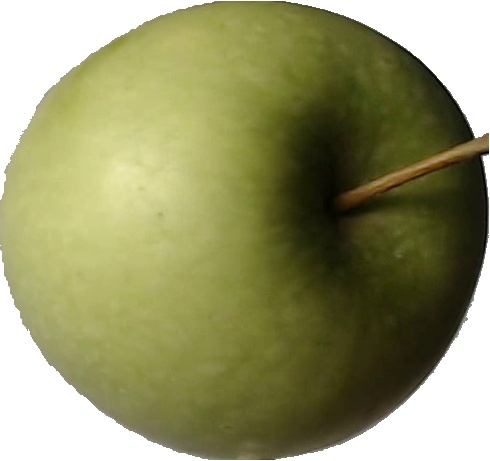
Label: apple_granny_smith_1